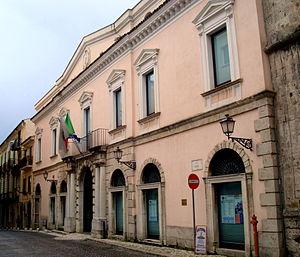
Isernia est une commune italienne d'environ 21 590 habitants, située dans la province du même nom dans le Molise en Italie méridionale.